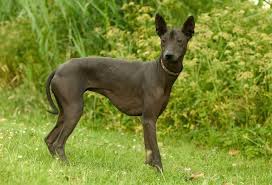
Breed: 220-n000069-Mexican_hairless